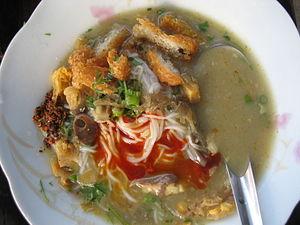
La cuisine birmane a été influencée par les cuisines indienne, chinoise et thaïlandaise, ainsi que par celle des ethnies locales. Elle n'est pas très connue à l'étranger et peut être caractérisée par son goût moyennement épicé, avec un usage limité des épices.
La culture de la Birmanie, ou Myanmar, pays de l'Asie du Sud-Est continentale, désigne les pratiques culturelles observables de ses habitants, toutes ethnies confondues. En participent pour partie les diasporas.
Le mohinga est une soupe birmane de poisson et de vermicelles, jouant un rôle essentiel dans la cuisine du pays, souvent considéré comme le plat national. Il est directement accessible dans la plupart du pays. Dans les grandes villes, colporteurs et éventaires routiers en vendent par douzaines aux passants et aux locaux. Il est traditionnellement servi au petit déjeuner, mais est aujourd'hui disponible tout au long de la journée.